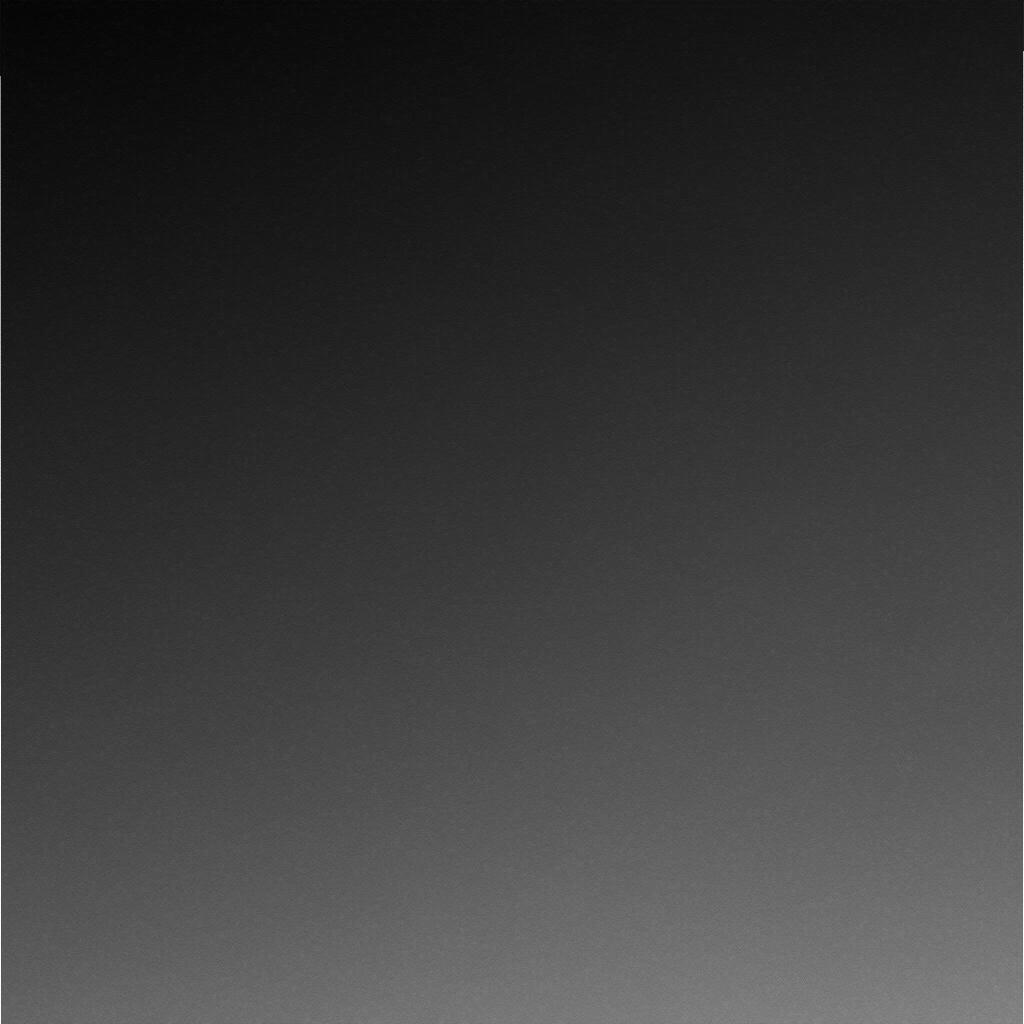
Surface features visible: Sky